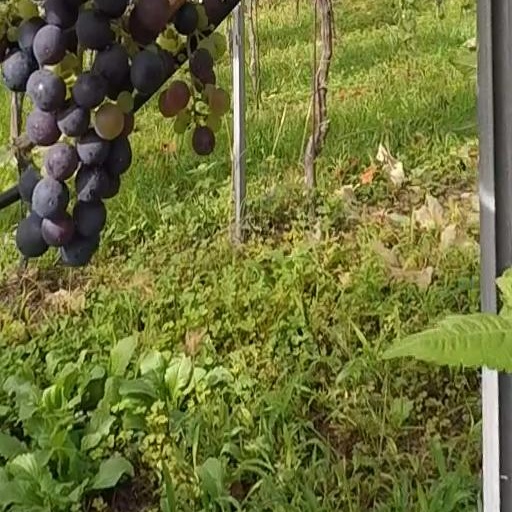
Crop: grape